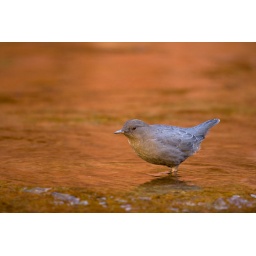
American Dipper (Cinclus mexicanus). The walls of Oak Creek Canyon reflect in the water near Sedona, Arizona.